John Mulvany

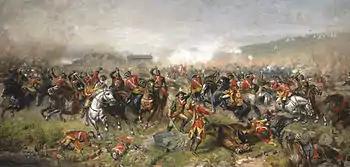
"The Battle of Aughrim" (1885)

John Mulvany (–1906) was an Irish born American artist best known as an artist of the American West who painted the first large (11 ft x 21 ft) image of General Custer’s defeat by the Oglala Sioux Indians at Little Big Horn in 1876. Mulvany's painting "Custer’s Last Rally", was finished in 1881. In Ireland, he is known for "The Battle of Aughrim", painted in 1885 and exhibited in Dublin in 2010.